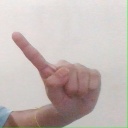
अक्षर: ए